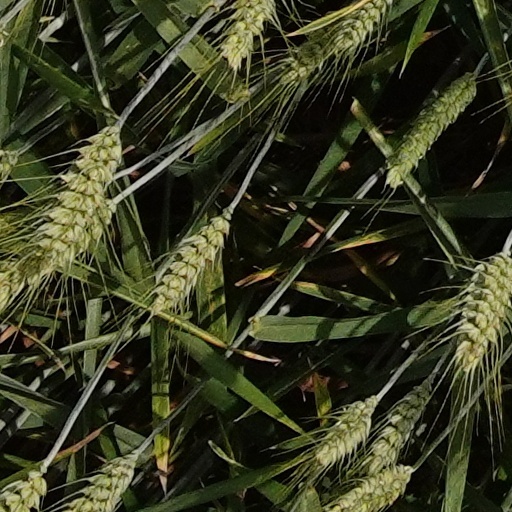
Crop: wheat